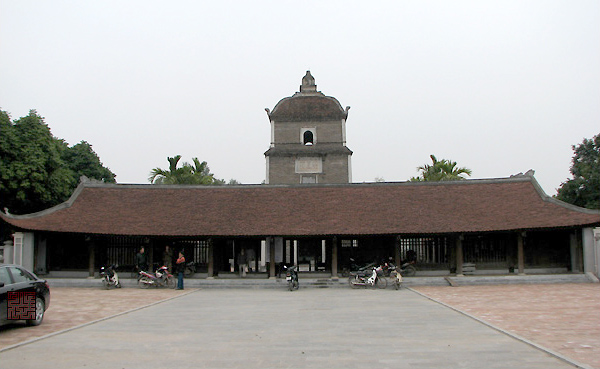
user: text: Có bao nhiêu xe máy đang đậu dưới mái của tòa nhà chính?
assistant: text: Bảy

user: text: Tên của ngôi chùa xuất hiện trong ảnh là gì?
assistant: text: Chùa Dâu

user: text: Kiến trúc tháp cao phía sau tòa nhà chính, như tháp trong ảnh, thường có ý nghĩa gì trong văn hóa Phật giáo Việt Nam?
assistant: text: Thường là nơi thờ xá lợi Phật, kinh sách hoặc là biểu tượng của sự giác ngộ và tu hành.